Tadaima Yuusha Boshuuchuu Okawari

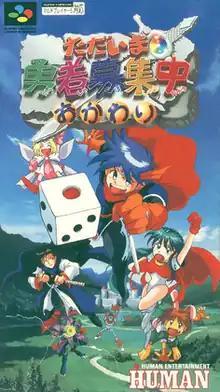
Cover art

is a Japanese video board game for the Super Famicom, developed and published by Human Entertainment and released in 1994.